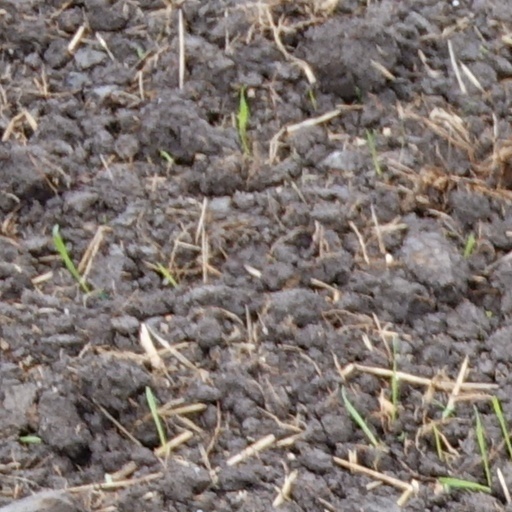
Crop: wheat